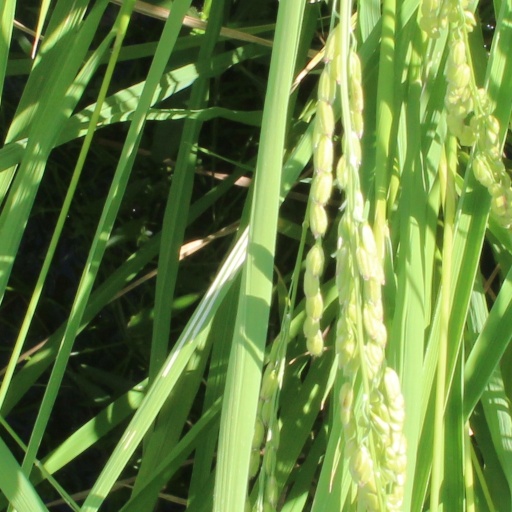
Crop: rice